Thysanoteuthis rhombus

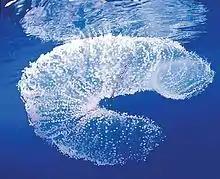
"Thysanoteuthis rhombus" egg mass (diameter ca. 1m) in the waters between Tenerife and La Gomera.

The pairing of males and females occurs at an immature stage where mantle length is less than and pairs remain monogamous. Mating occurs in a head-to-head position, in which the male uses his hectocotylus to attach to the female's buccal membrane to transfer his spermatophores. Spawning is year round in tropical waters and lasts for 2–3 months, but in temperate regions spawning is restricted to summer or early autumn periods and warmer currents. "T. rhombus" is known to be an intermittent spawner and is known to have multiple spawning in succession. During spawning, females will produce secretions of gel-like substance from nidamental glands, similar to the Japanese flying squid, that will enter the water and swell; this engorged secretion will then be molded by the female into a cylinder. Her oviductal glands will then begin to form two mucous threads, each with one row of eggs, which will fuse into a single cord containing a double row of eggs in the mantle cavity. The fused egg-cord or mass is expelled into the water through the funnel where the eggs are fertilized with spermatozoa that were attached to the female's buccal membrane, in her seminal receptacles. The fertilized egg cord is then wound onto the cylinder. A female can produce 8 to 12 egg-masses if properly utilizing its vitelline oocytes.